Intermountain Jewish News

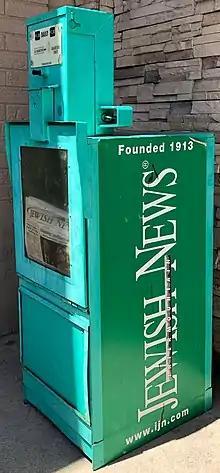

The Intermountain Jewish News (IJN) is a weekly newspaper serving the Denver-Boulder communities and the greater Rocky Mountain Jewish community (Colorado, New Mexico, Wyoming, Utah, and Montana).